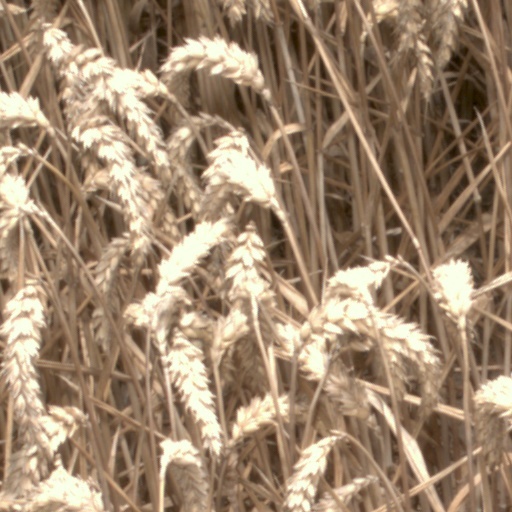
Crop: wheat